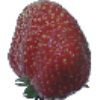
Label: strawberry_wedge